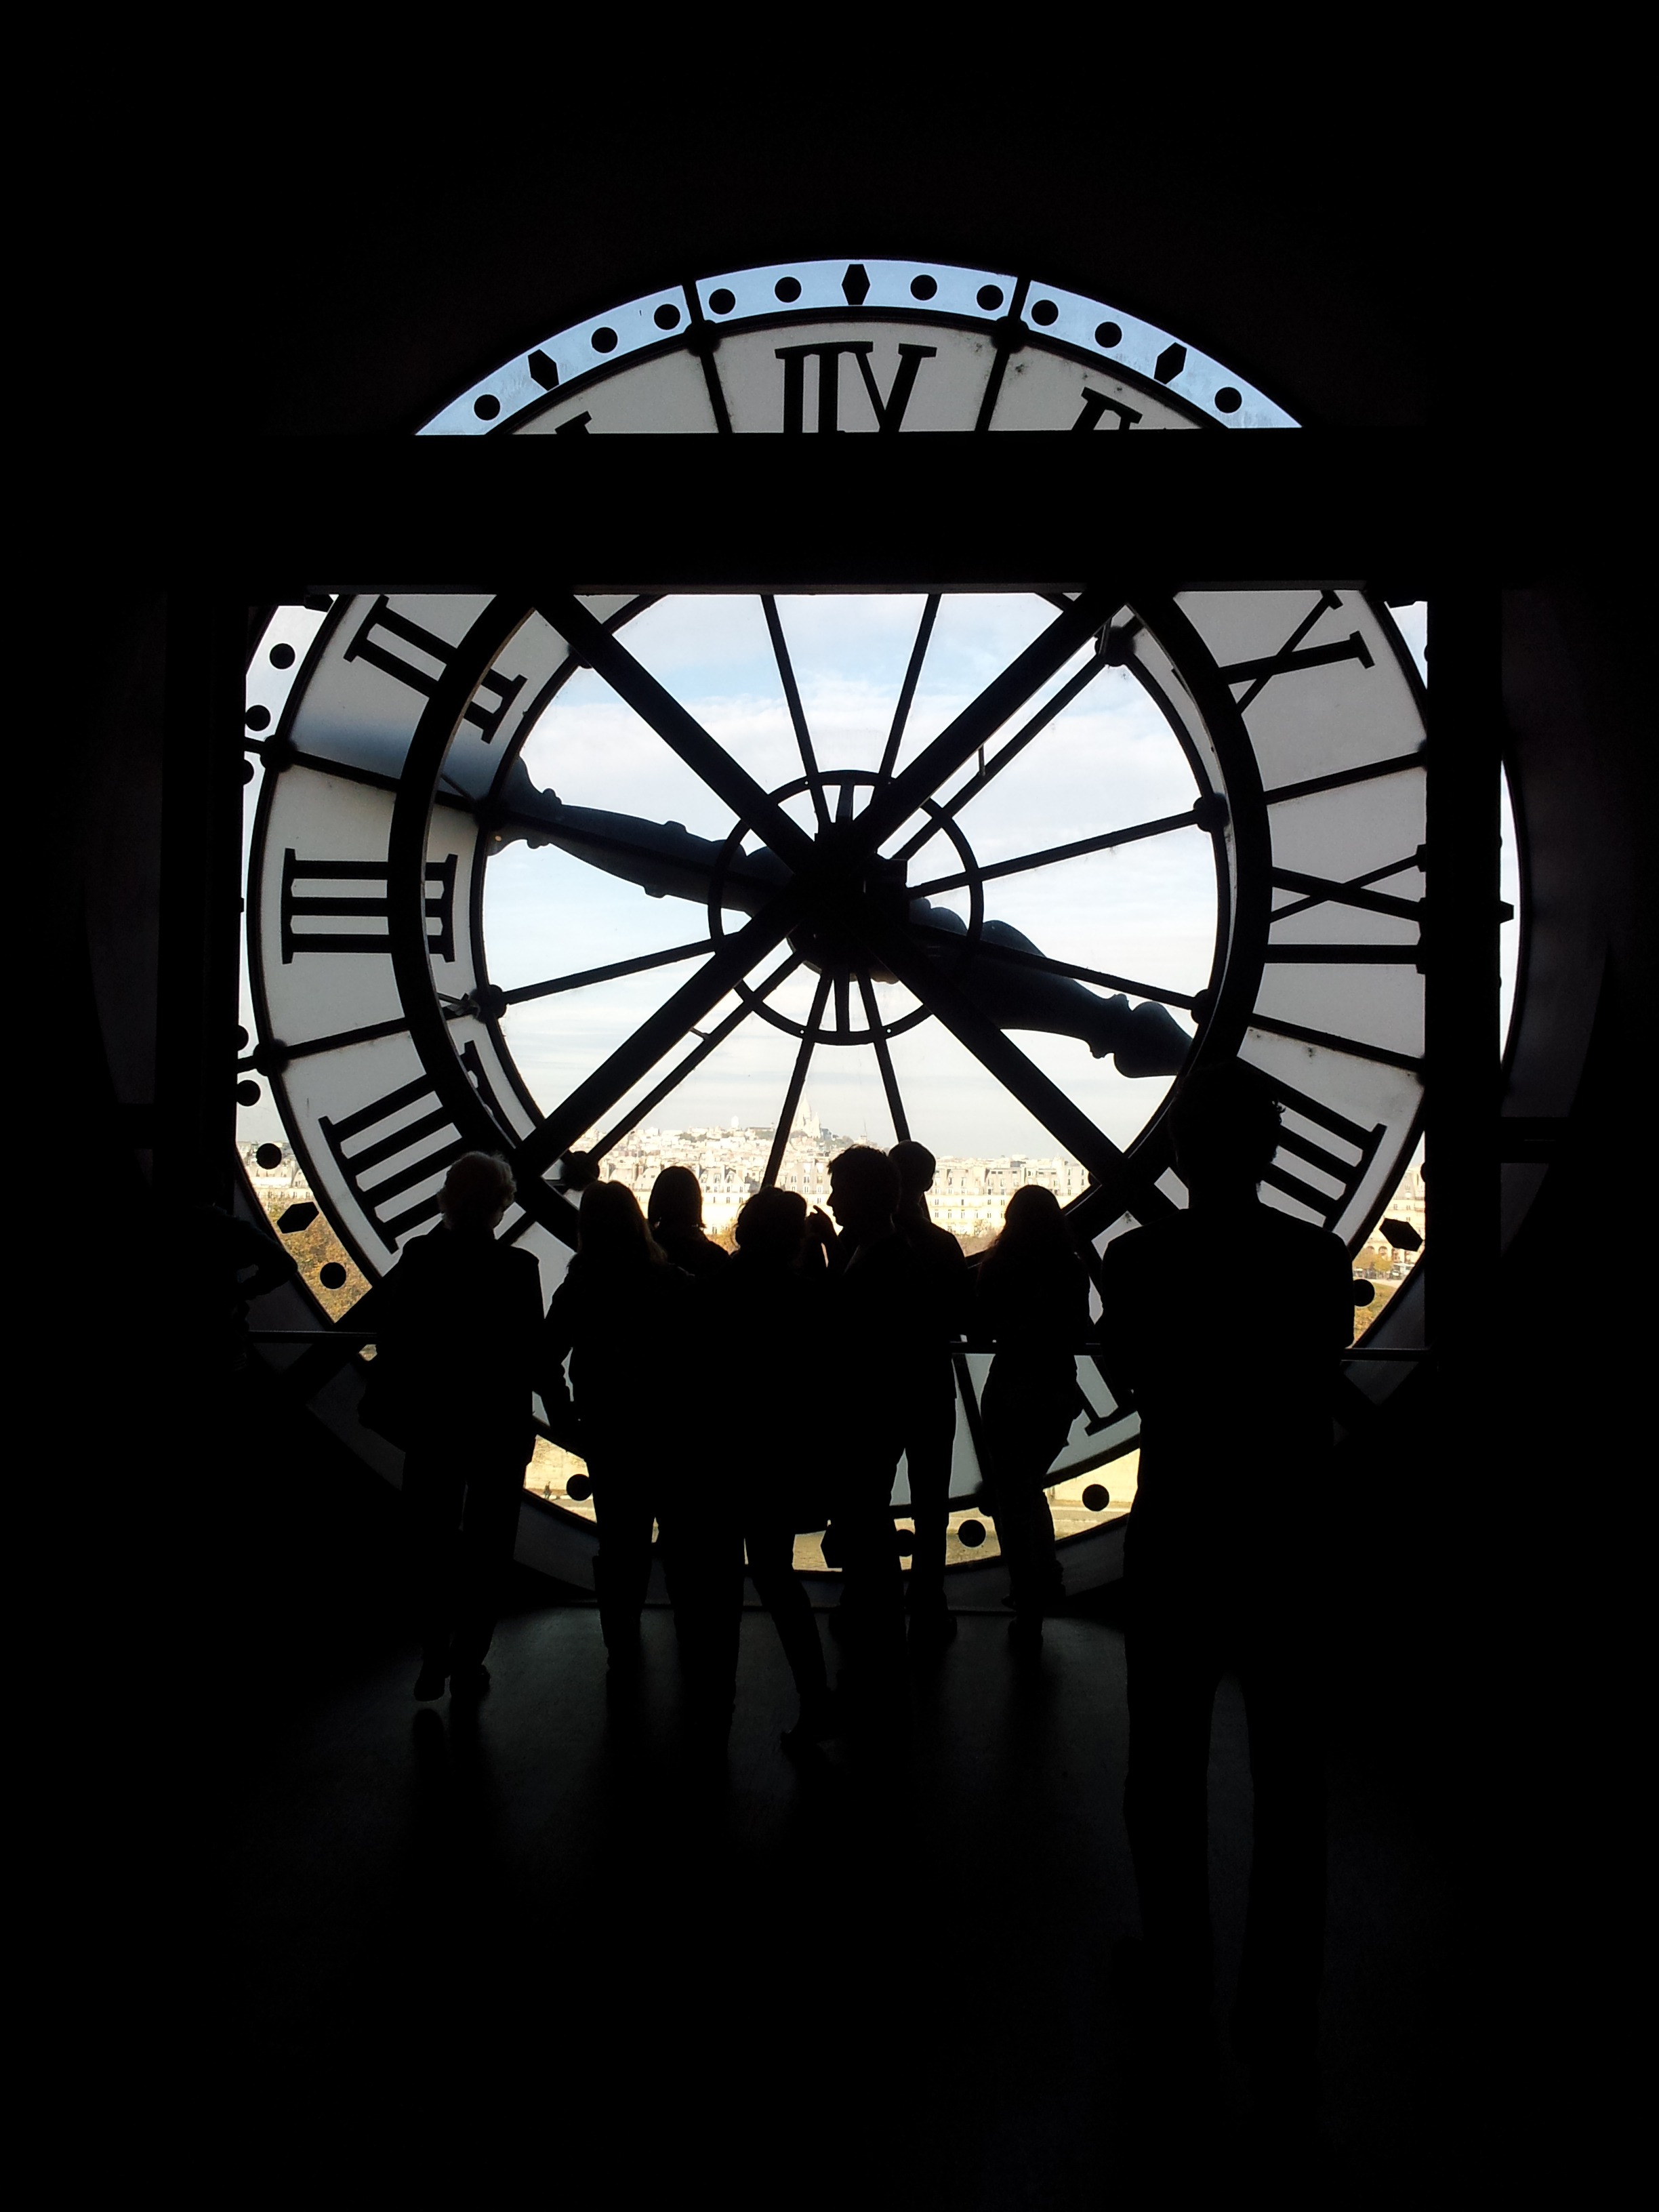
light, architecture, people, wheel, window, clock, time, hour, paris, france, ferris wheel, museum, darkness, black, lighting, minute, circle, analog clock, art, symmetry, gallery, age, clocks, second, minutes, seconds, art gallery, orsay, ticking